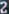
Number: 2